List of least used railway stations of Great Britain

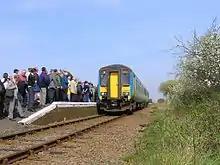
Berney Arms on a rather more busy day back in 2009

Due to the stats for this period finishing recording in March, this release was not completely affected by the COVID-19 pandemic. The least used station in the whole country for this period was Berney Arms, a small request stop on a lesser-used line between Norwich and Great Yarmouth. It dropped by approximately 90% from its statistics last year, due to it being closed for 15 months for signalling work. The statistics for this period showed the top five least used stations to be: